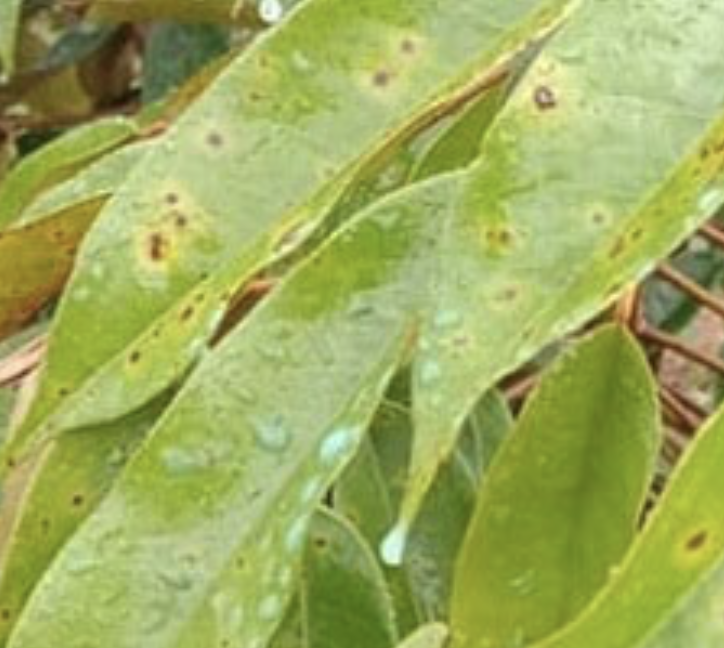
Label: canker_disease